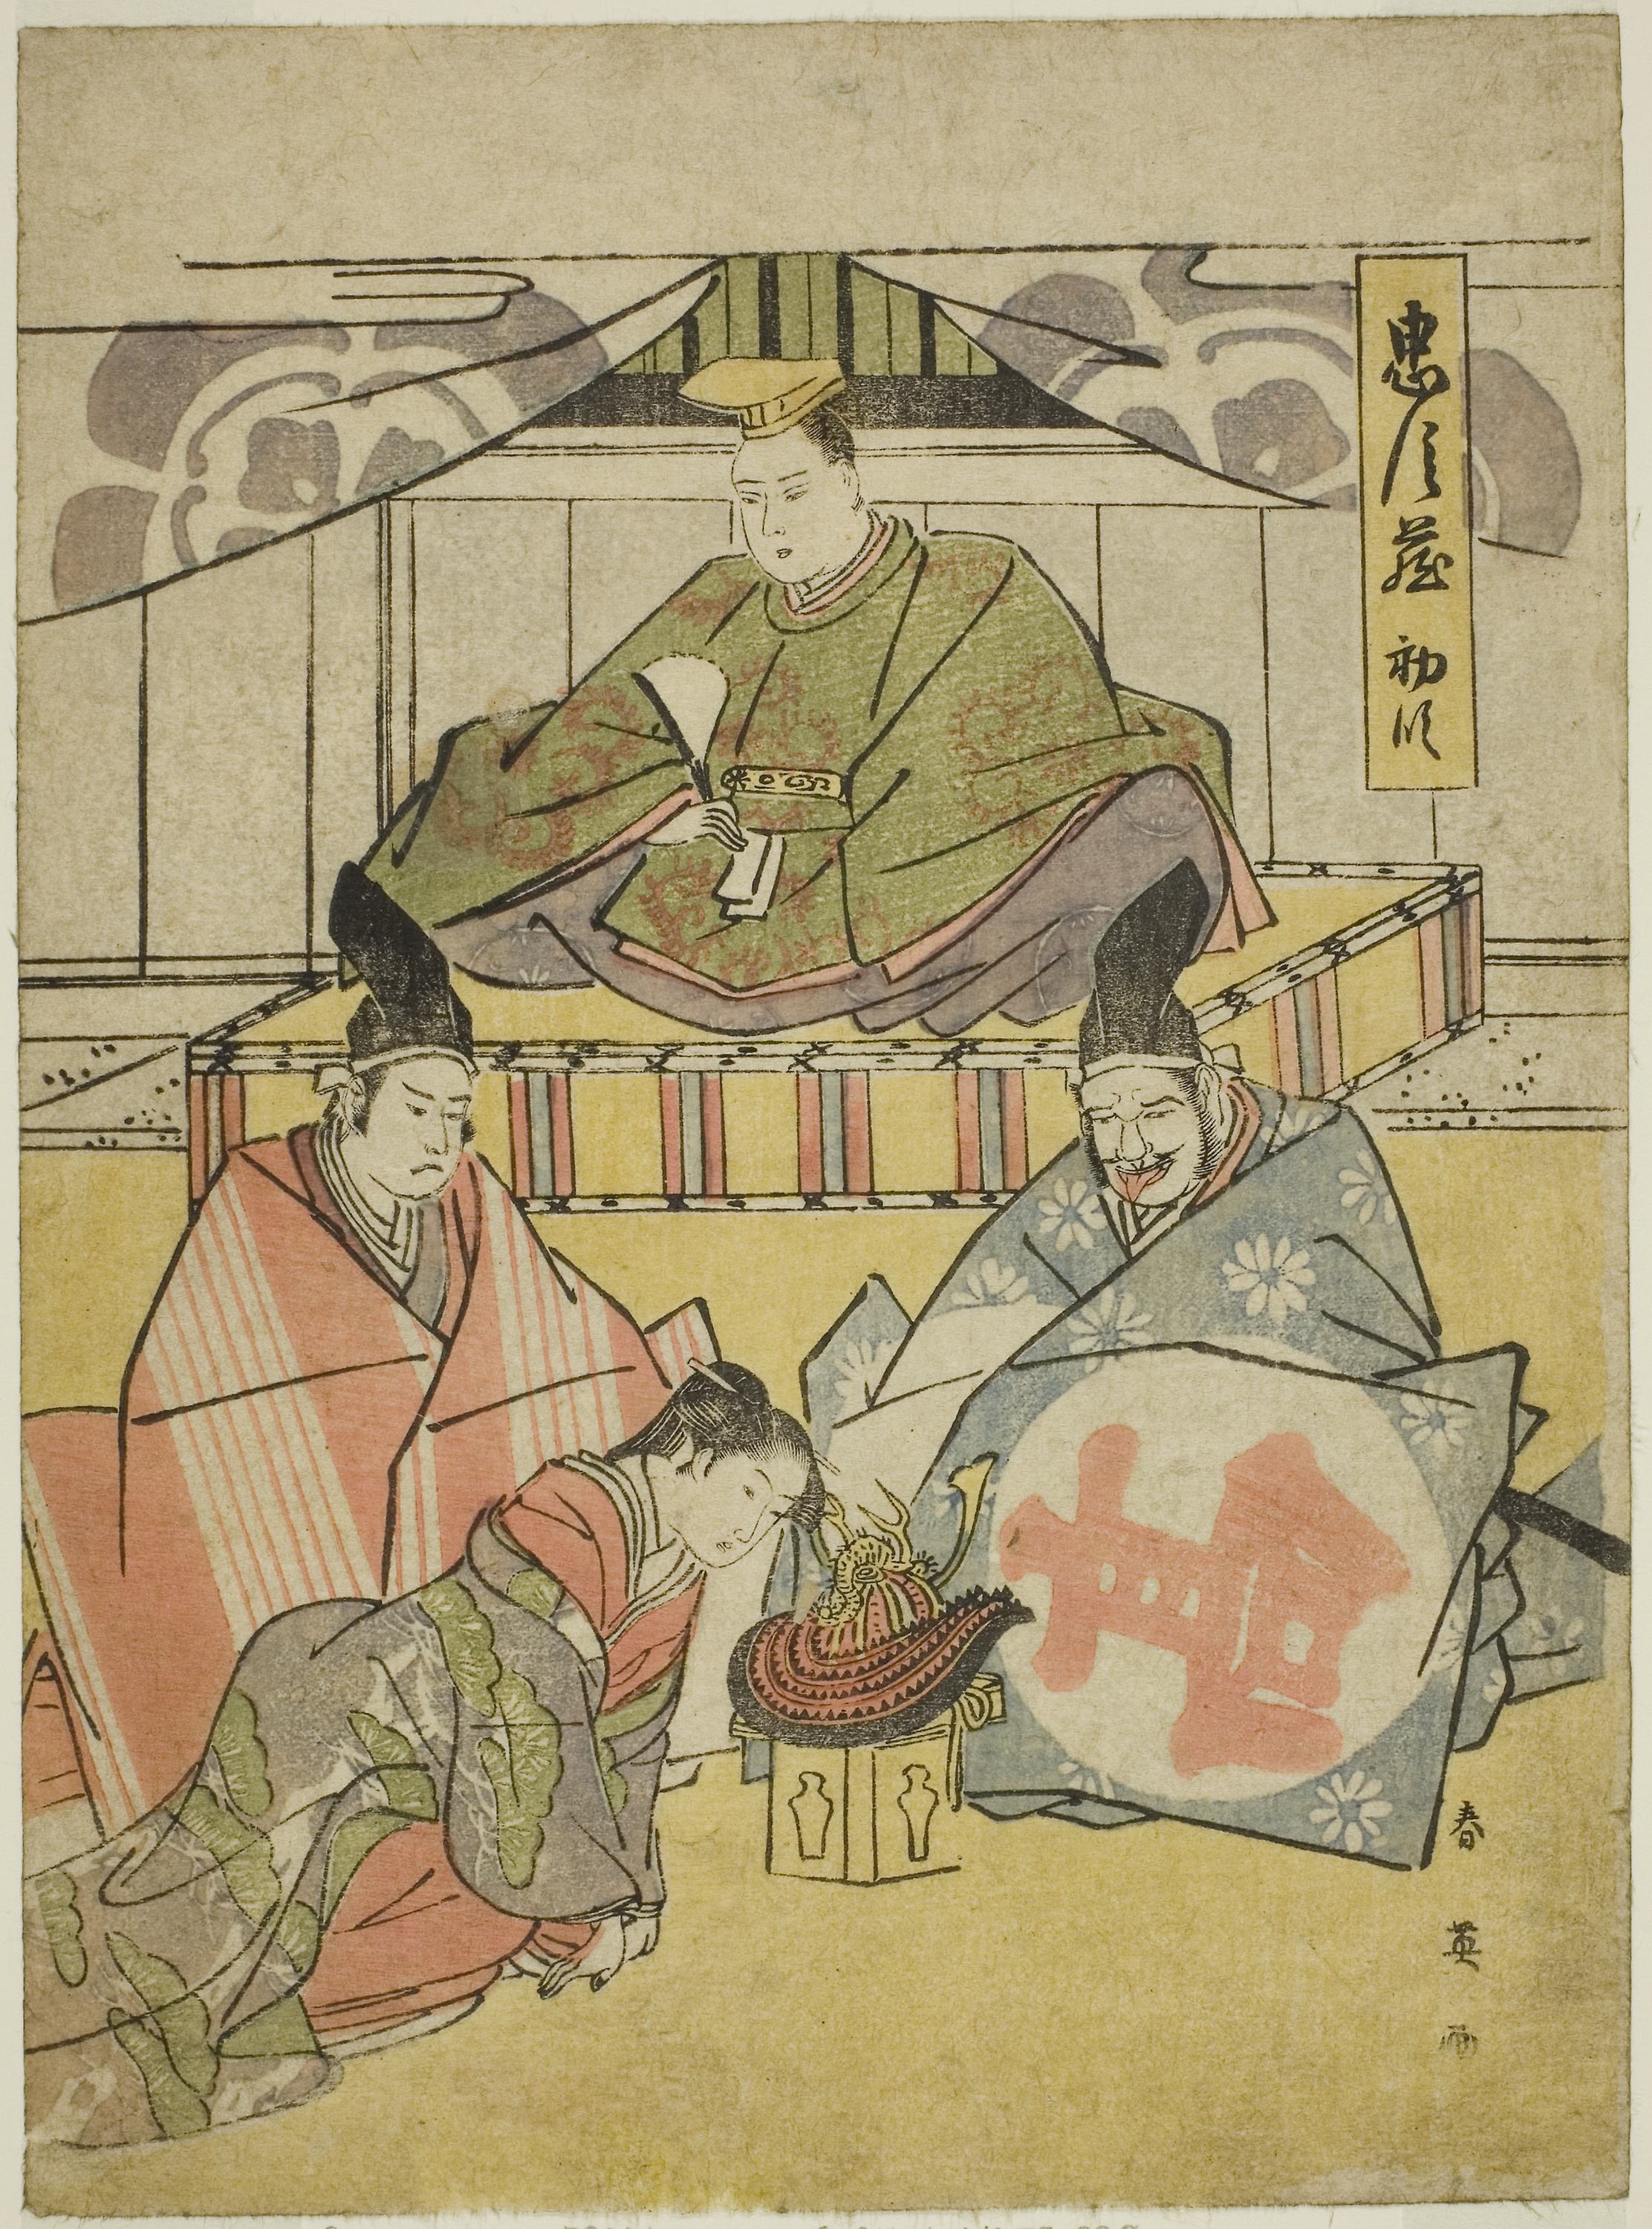
text, art, history, illustration, fiction